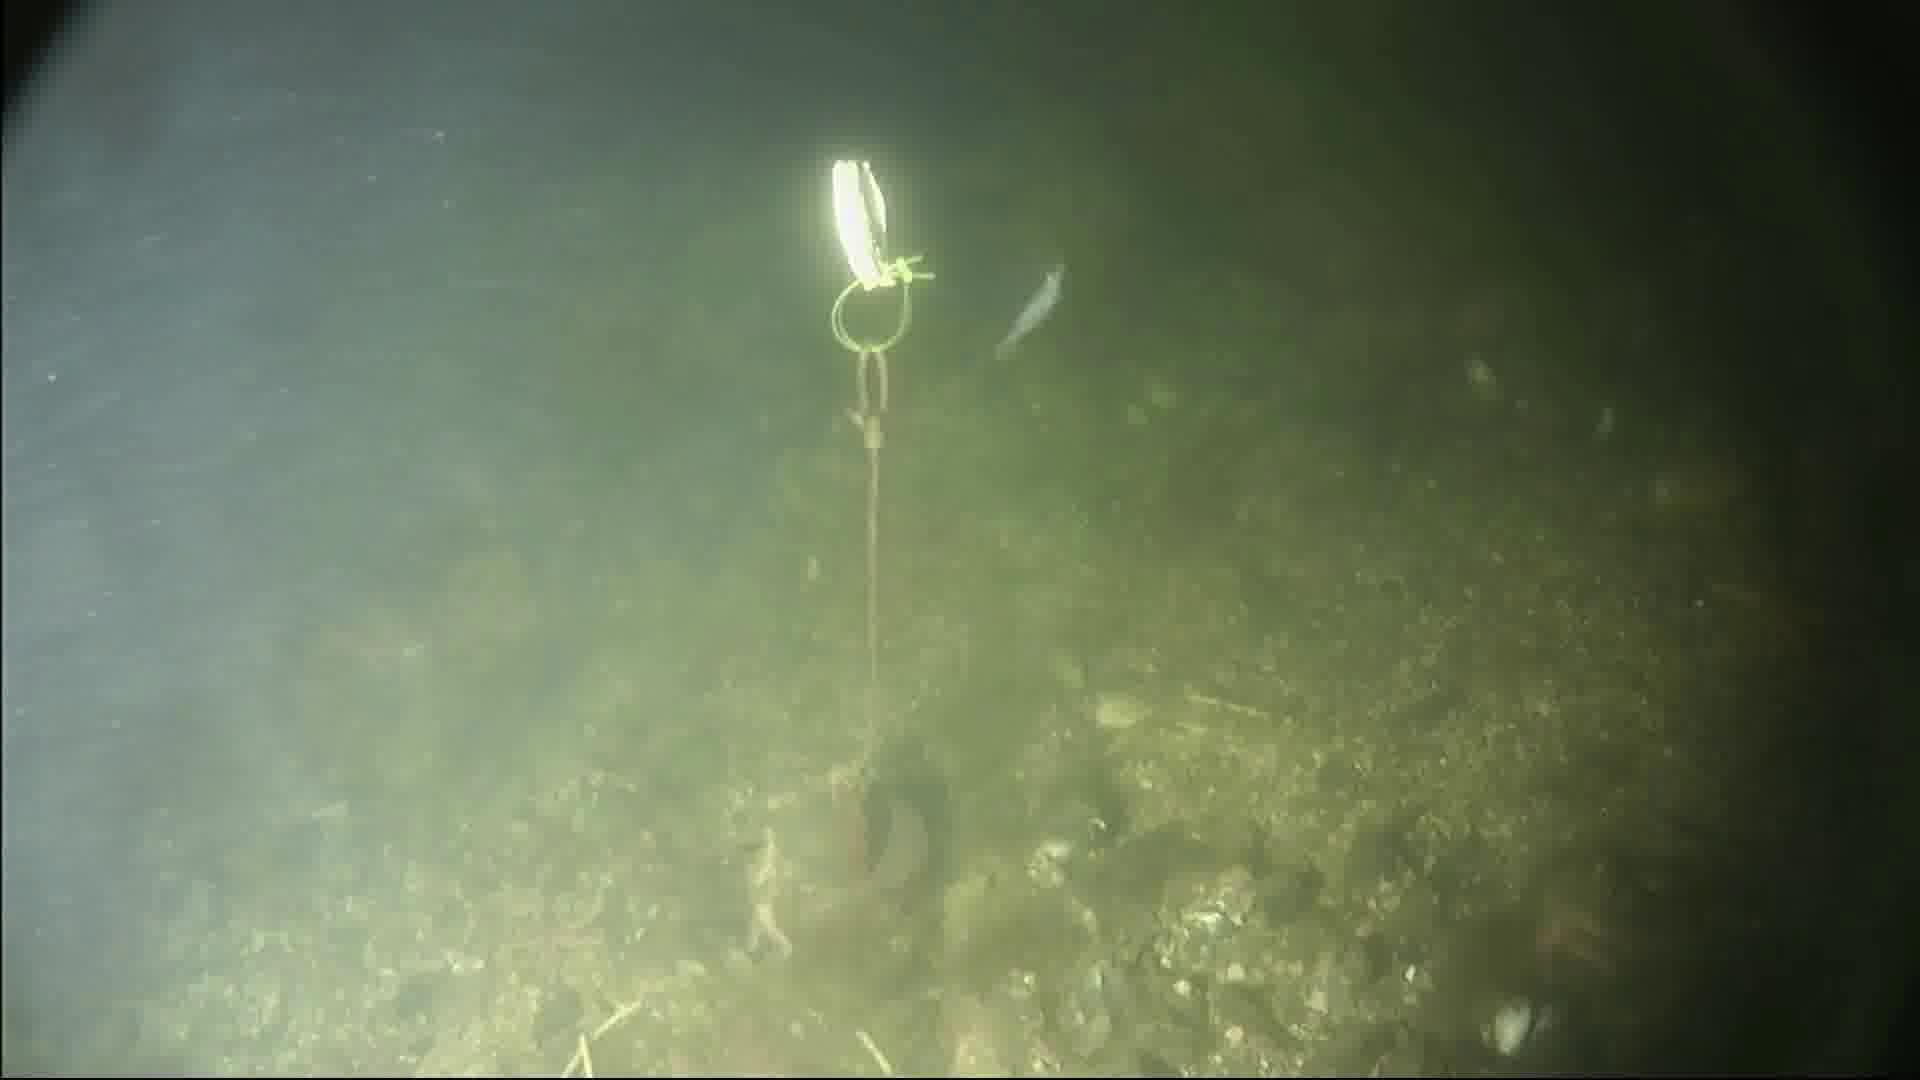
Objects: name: shrimp
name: starfish